Fokker D.VII

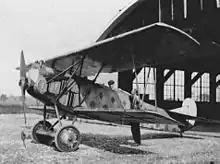
Fokker D.VII (OAW) 8909/18

Fokker's chief designer, Reinhold Platz, had been working on a series of experimental V-series aircraft, starting in 1916. The aircraft were notable for the use of cantilever wings. Hugo Junkers and his aviation firm had originated the idea in 1915 with the first practical all-metal aircraft, the Junkers J 1 monoplane, nicknamed "Blechesel" (Sheet Metal Donkey or Tin Donkey). The wings were thick, with a rounded leading edge. The shape of the wings' airfoil gave greater lift, with its relatively "blunt" leading edge (as seen in cross-section) giving it more docile stalling behavior than the thin wings commonly in use.